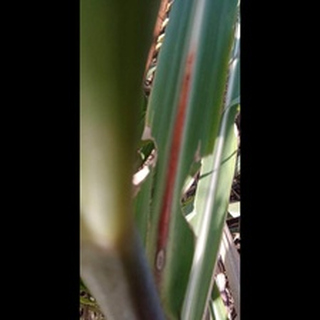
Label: sugarcane_red_rot